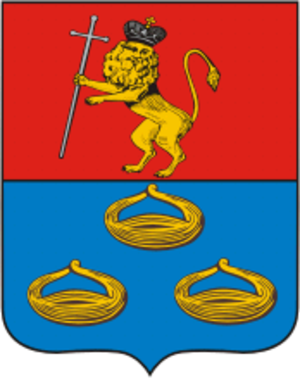
Murom
Murom er en historisk by i Vladimir oblast i Rusland. Den ligger langs venstre bred af floden Oka, 137 km fra Vladimir, på grænsen til Nisjnij Novgorod oblast. Den er et større jernbaneknudepunkt på Gorkij Jerbanens Moskva-Kasan-linje. Byen har 109.809 indbyggere.